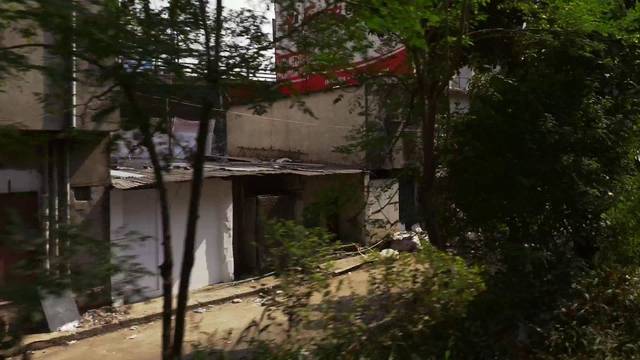
Region: Bangladesh
Coordinates: 23.821, 90.419